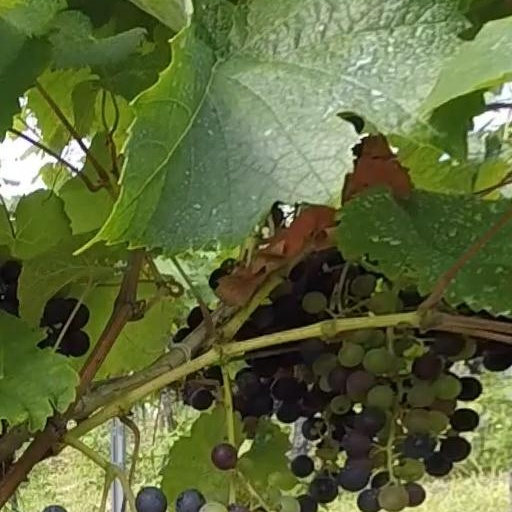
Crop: grape